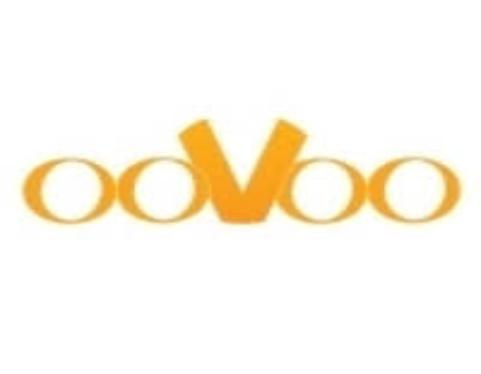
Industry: Others